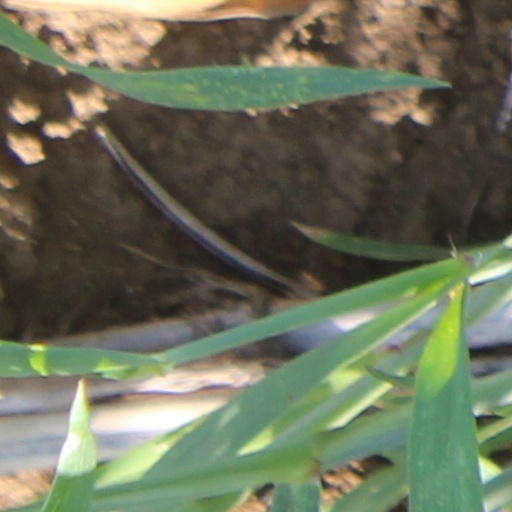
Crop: wheat